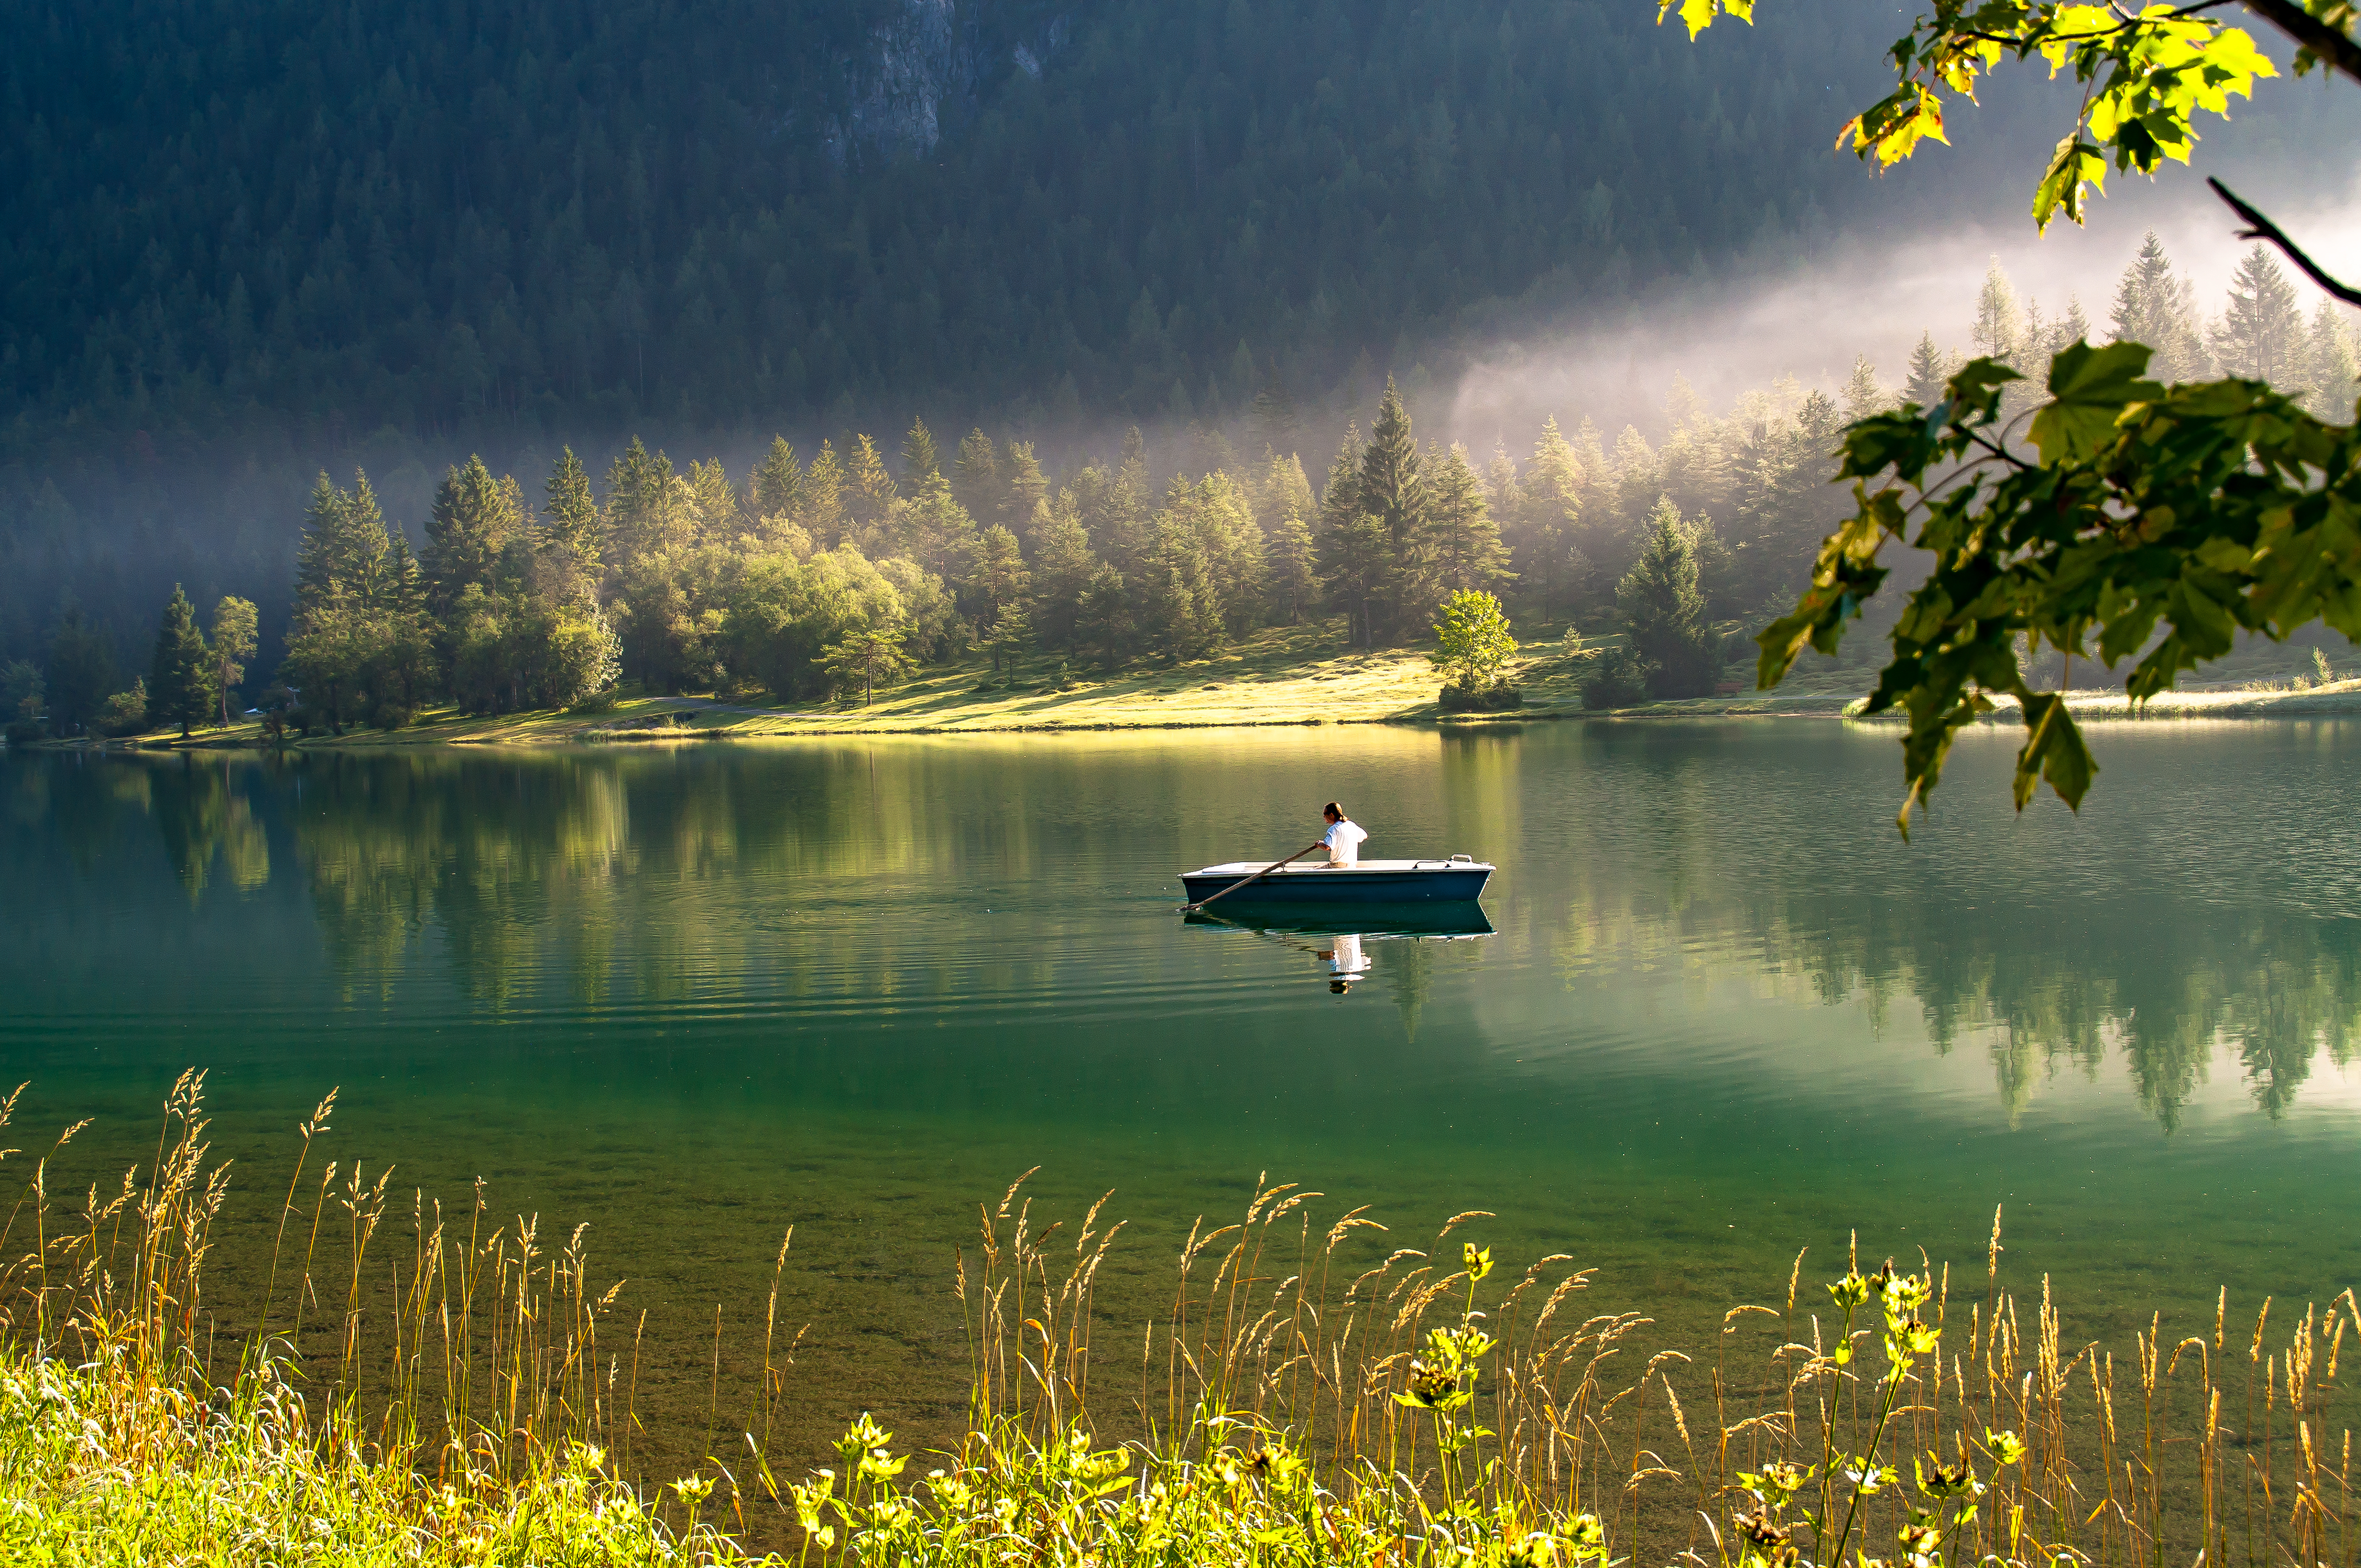
silence, water, reflection, nature, lake, green, body of water, wilderness, leaf, morning, reservoir, tree, bank, sky, loch, atmosphere, calm, mount scenery, landscape, sunlight, water resources, river, pond, grass, lake district, mountain, computer wallpaper, evening, forest, meadow, mist